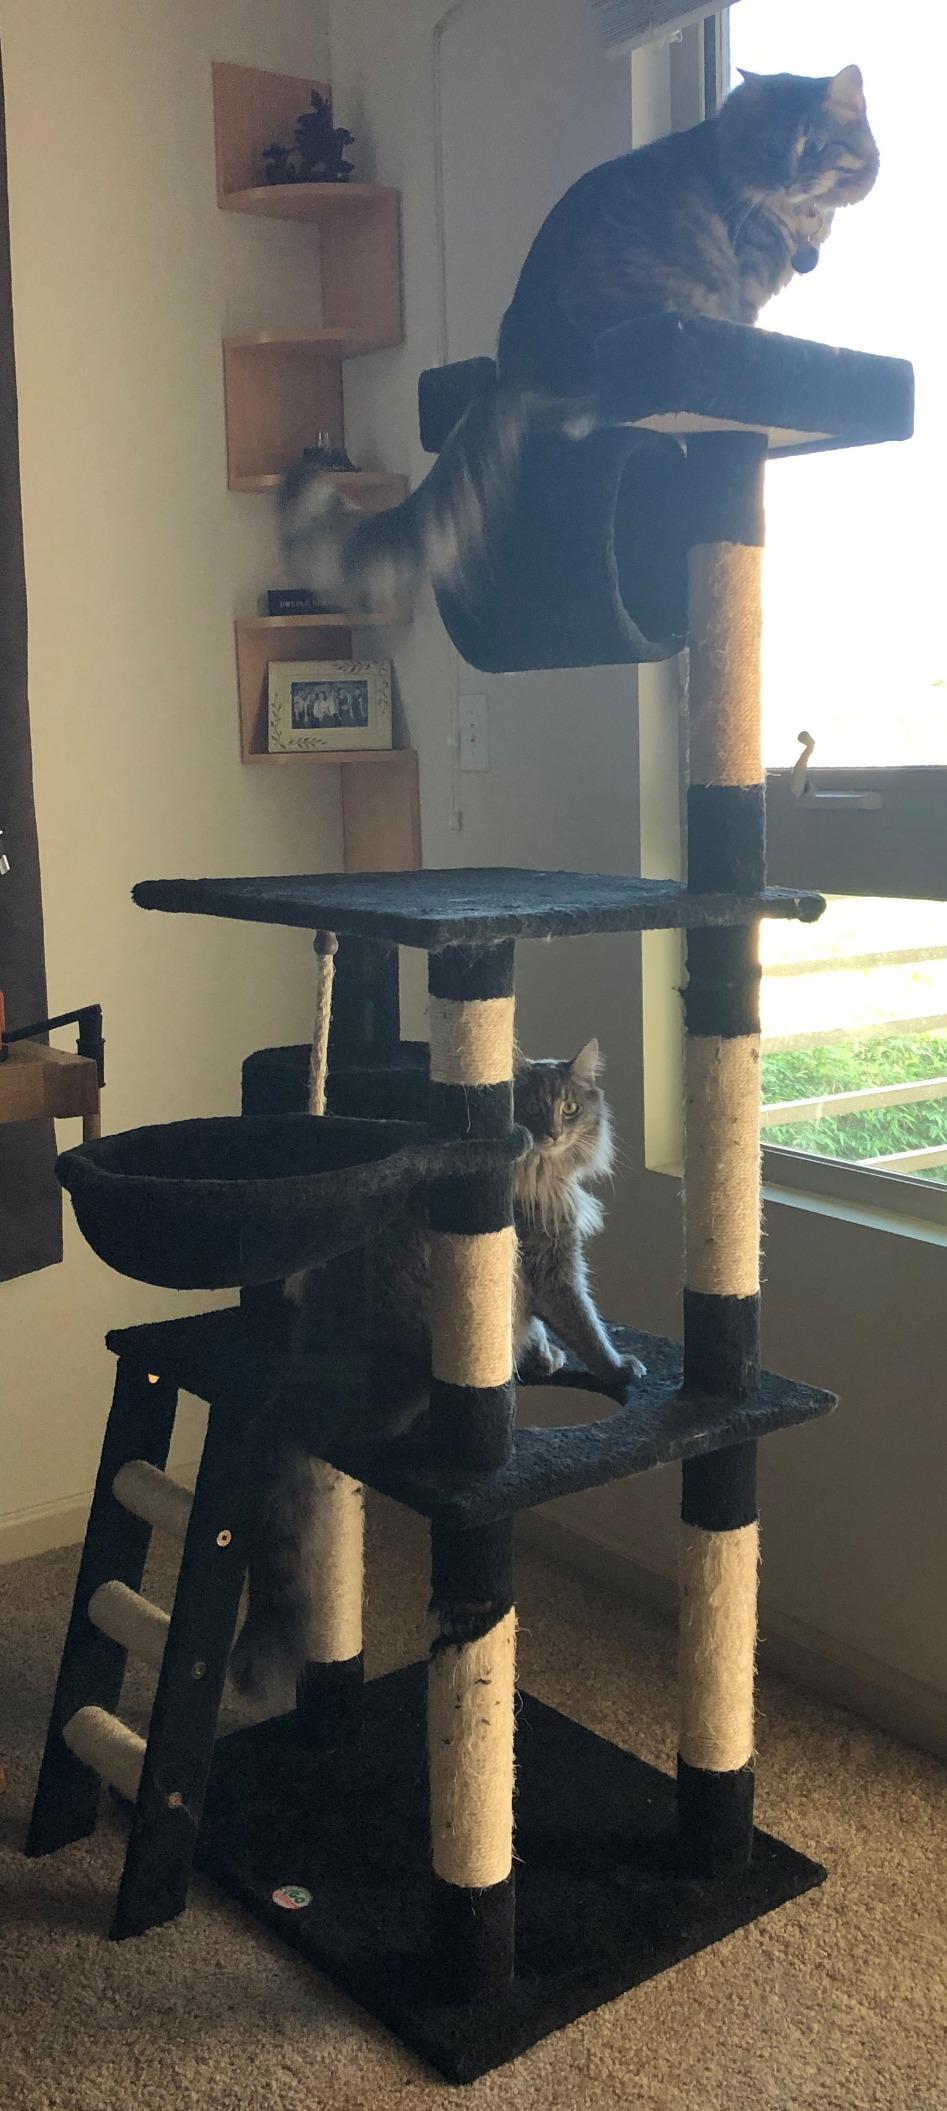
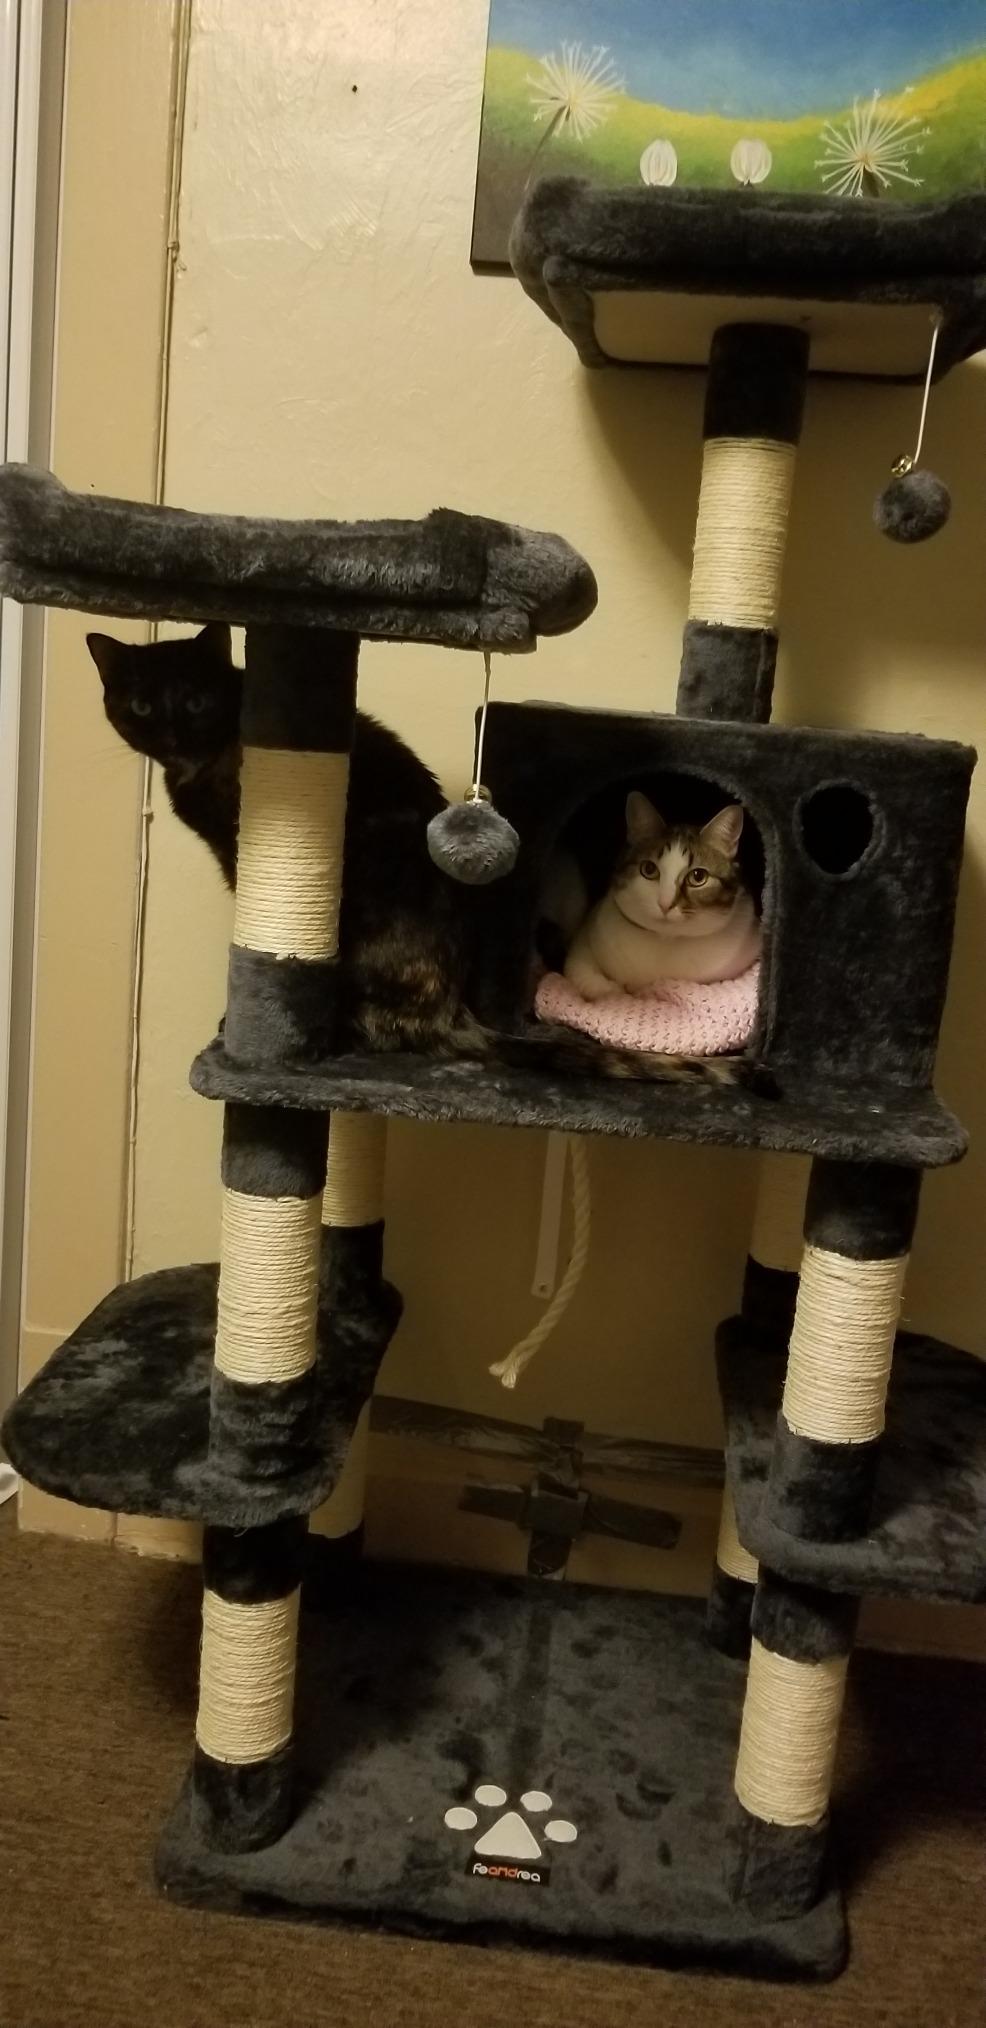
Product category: items_cat tree
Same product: no